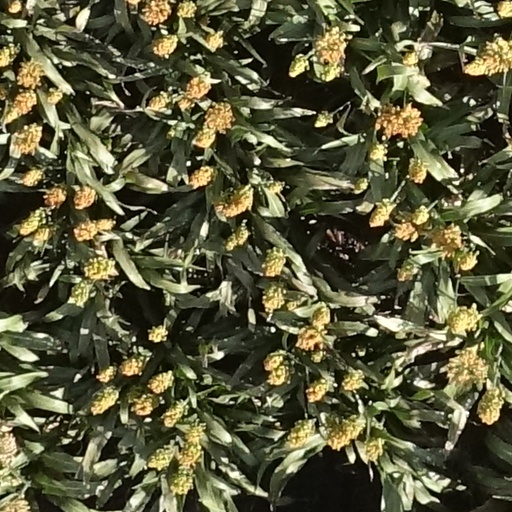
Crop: sorghum